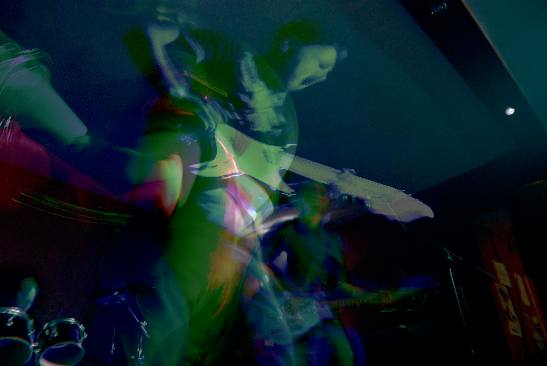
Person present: Yes